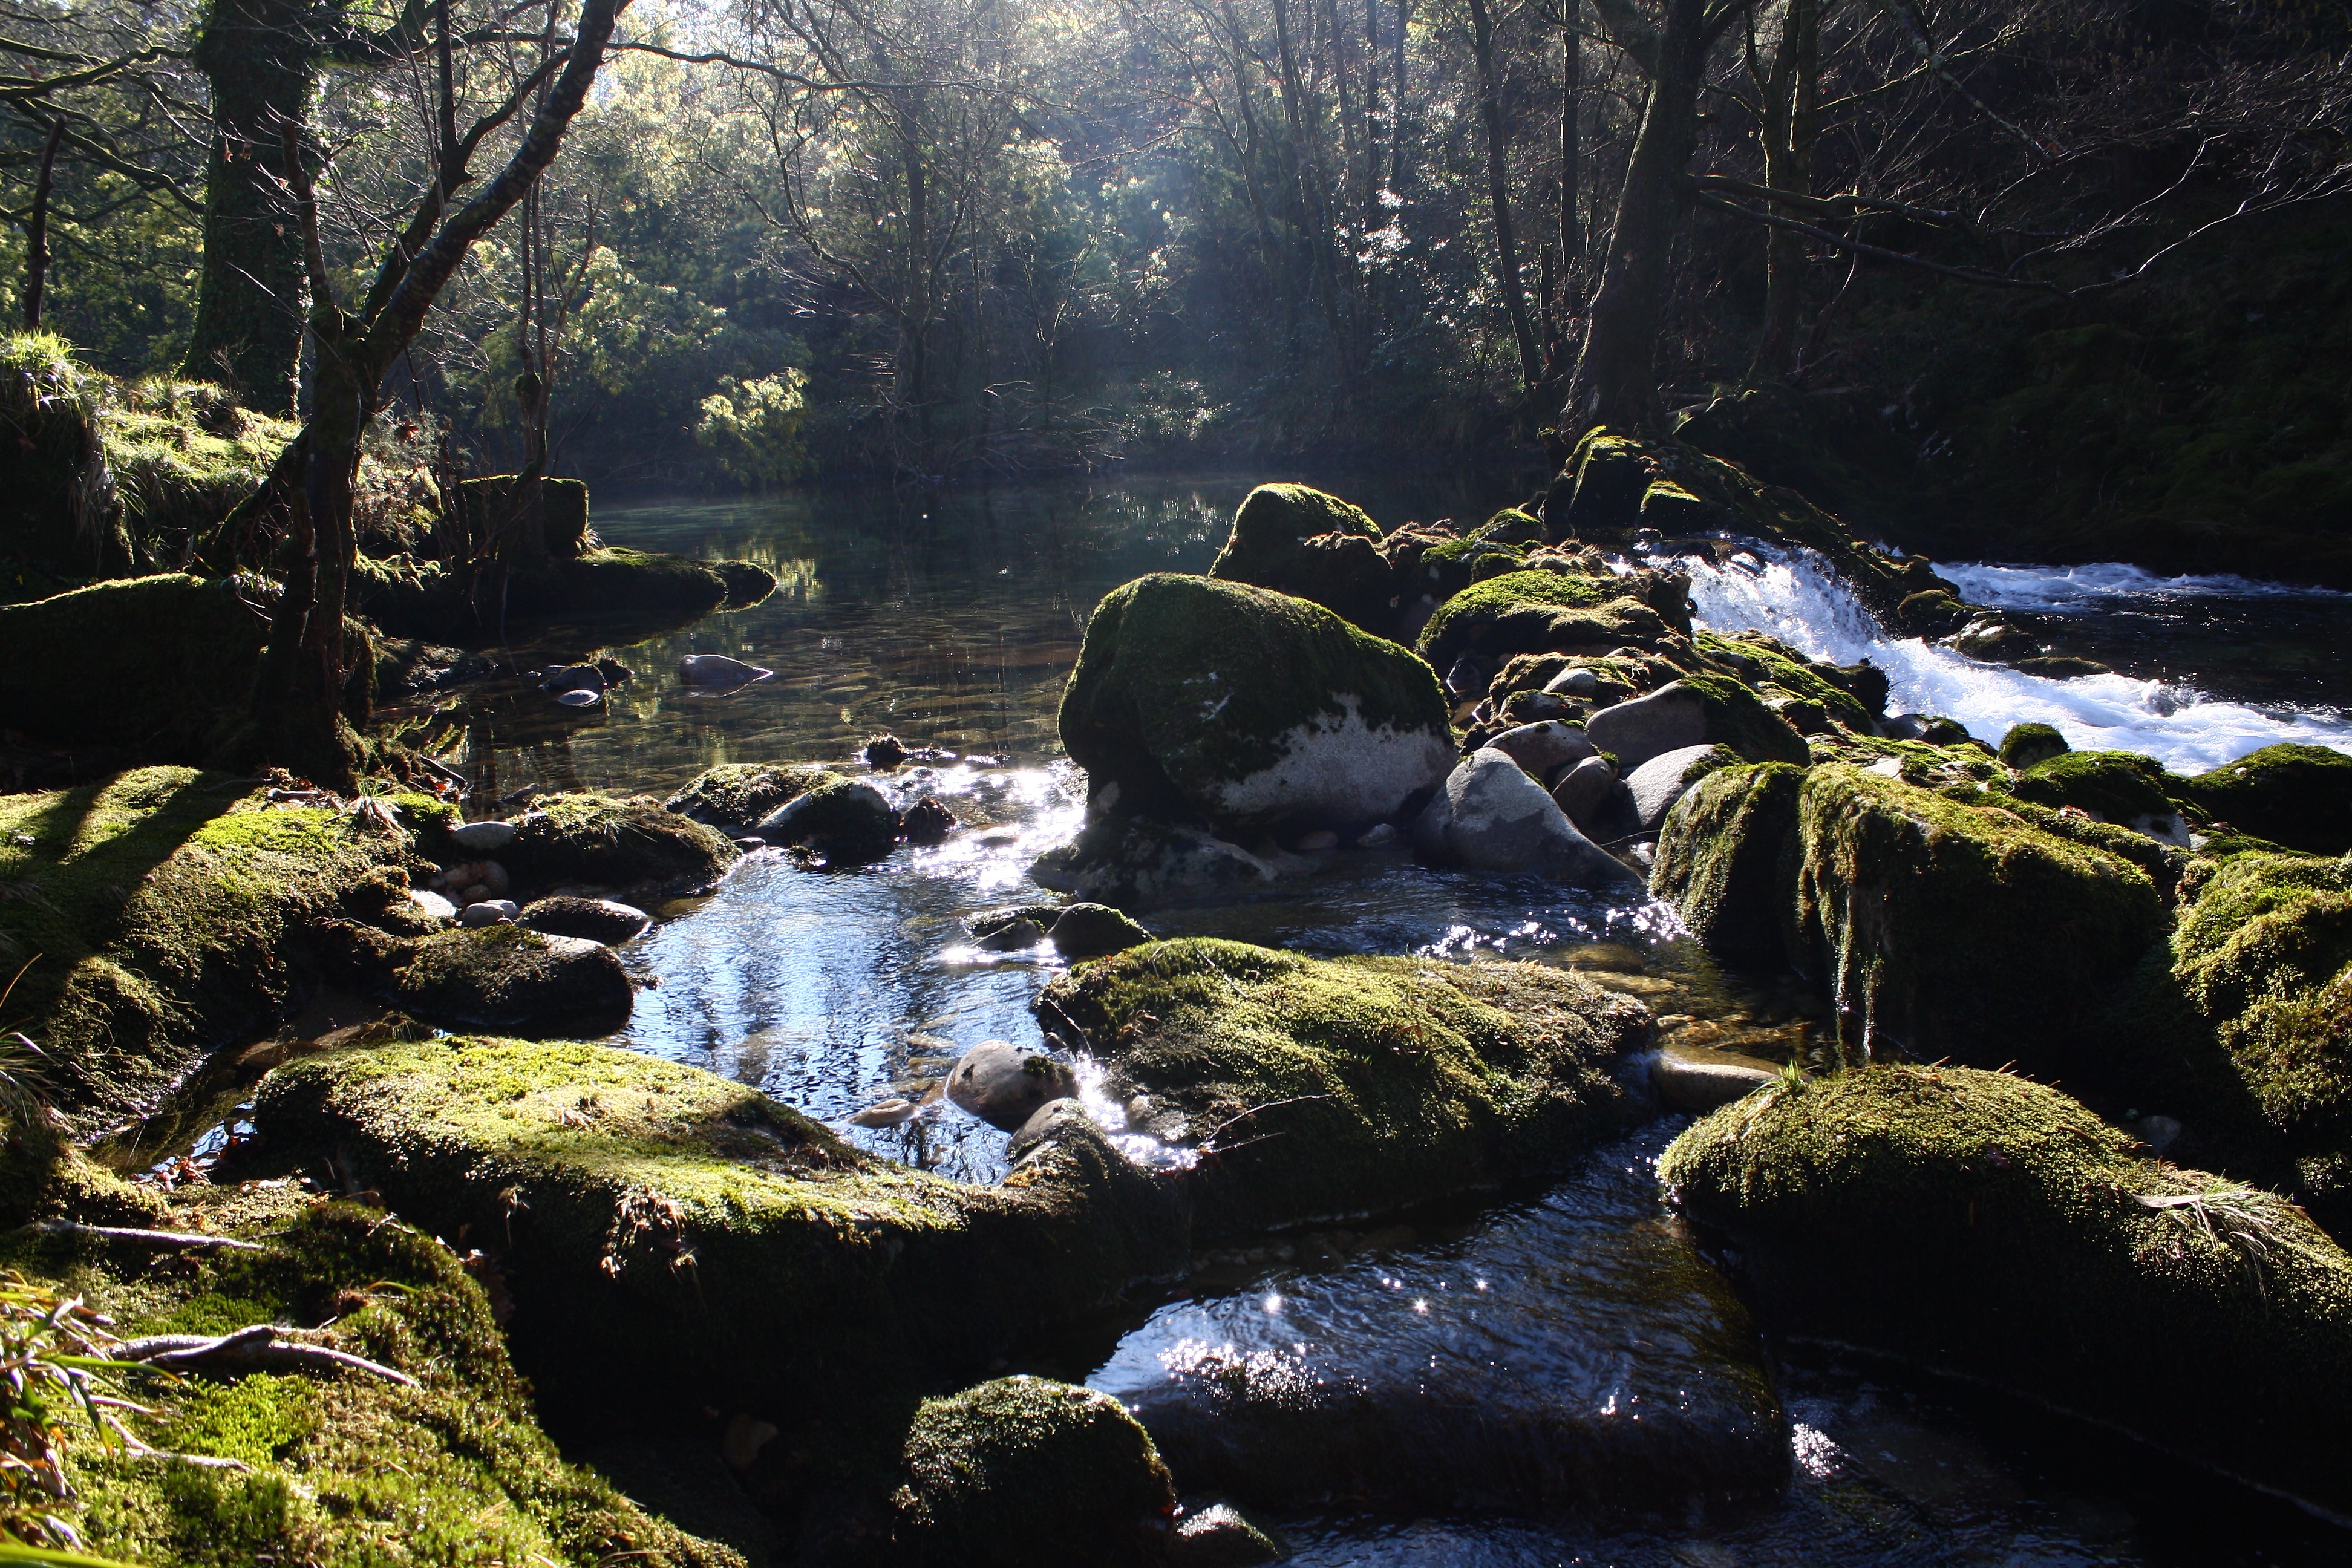
landscape, tree, water, nature, forest, rock, waterfall, creek, wilderness, mountain, leaf, river, valley, stream, reflection, autumn, rapid, body of water, galicia, pontevedra, woodland, water feature, watercourse, alama, canoneos1000d, rioverdugo, senderopescadores, landform, natural environment